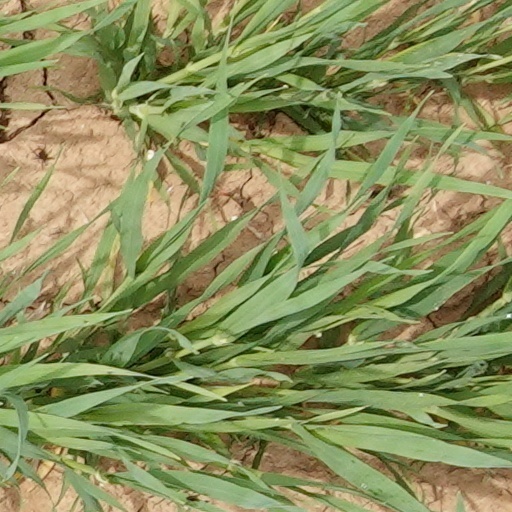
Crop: wheat